Low-latitude western boundary currents

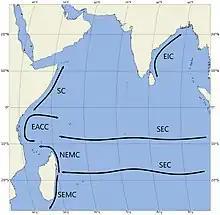
LLWBCs in the Indian Ocean: EACC = East African Coastal Current. Other currents: SC = Somali Current, EIC = East India (Coastal) Current, SEC = South Equatorial Current. Note that in the summer monsoon, SC and EIC are directed towards the south-west, while in the winter monsoon, they are directed towards the north-east. The rest of the monsoon current system is excluded for simplicity. The MZC, which feeds the Agulhas Current, is also not drawn. Based on plots from Sen Gupta et al.

The EACC and the Somali Current (SC) are the principal LLWBCs in the Indian Ocean. The East Indian Coastal Current (EIC) is sometimes considered a LLWBC.